Kolli Hills

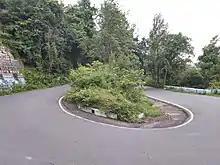
34th Hairpin on the Karavalli - Kolli Hill road

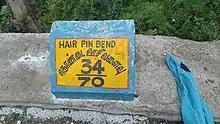
The 34th hairpin on the way to Kolli Hills

The Kolli hills became taluk and forms a part of Namakkal district. Semmedu village is the headquarters for the Kolli Hills block and Semmedu is connected by road from Namakkal and Salem. Nowadays the Bus service is provided up to Arappaleeswarar Temple. BSNL (earlier DOT) established the first Telecommunication networks (LDPCO) in 1977 and afterwards the Telecom facilities are continuously expanded depending upon the requirements at Kolli hills.